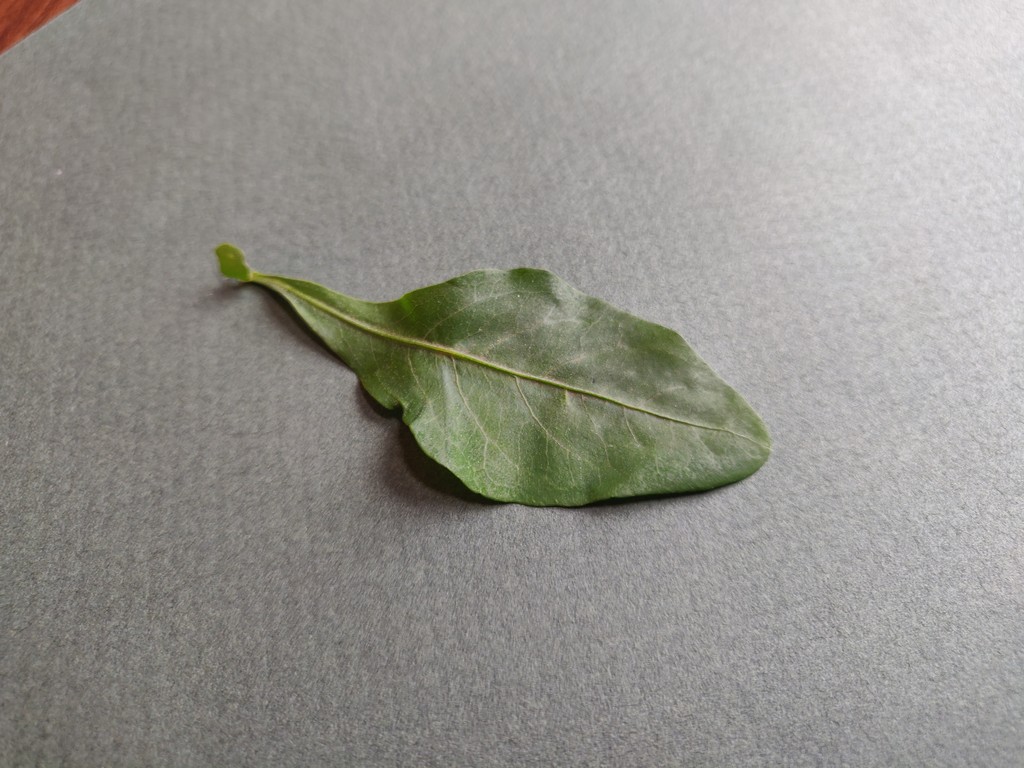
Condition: Healthy
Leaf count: single
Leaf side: front